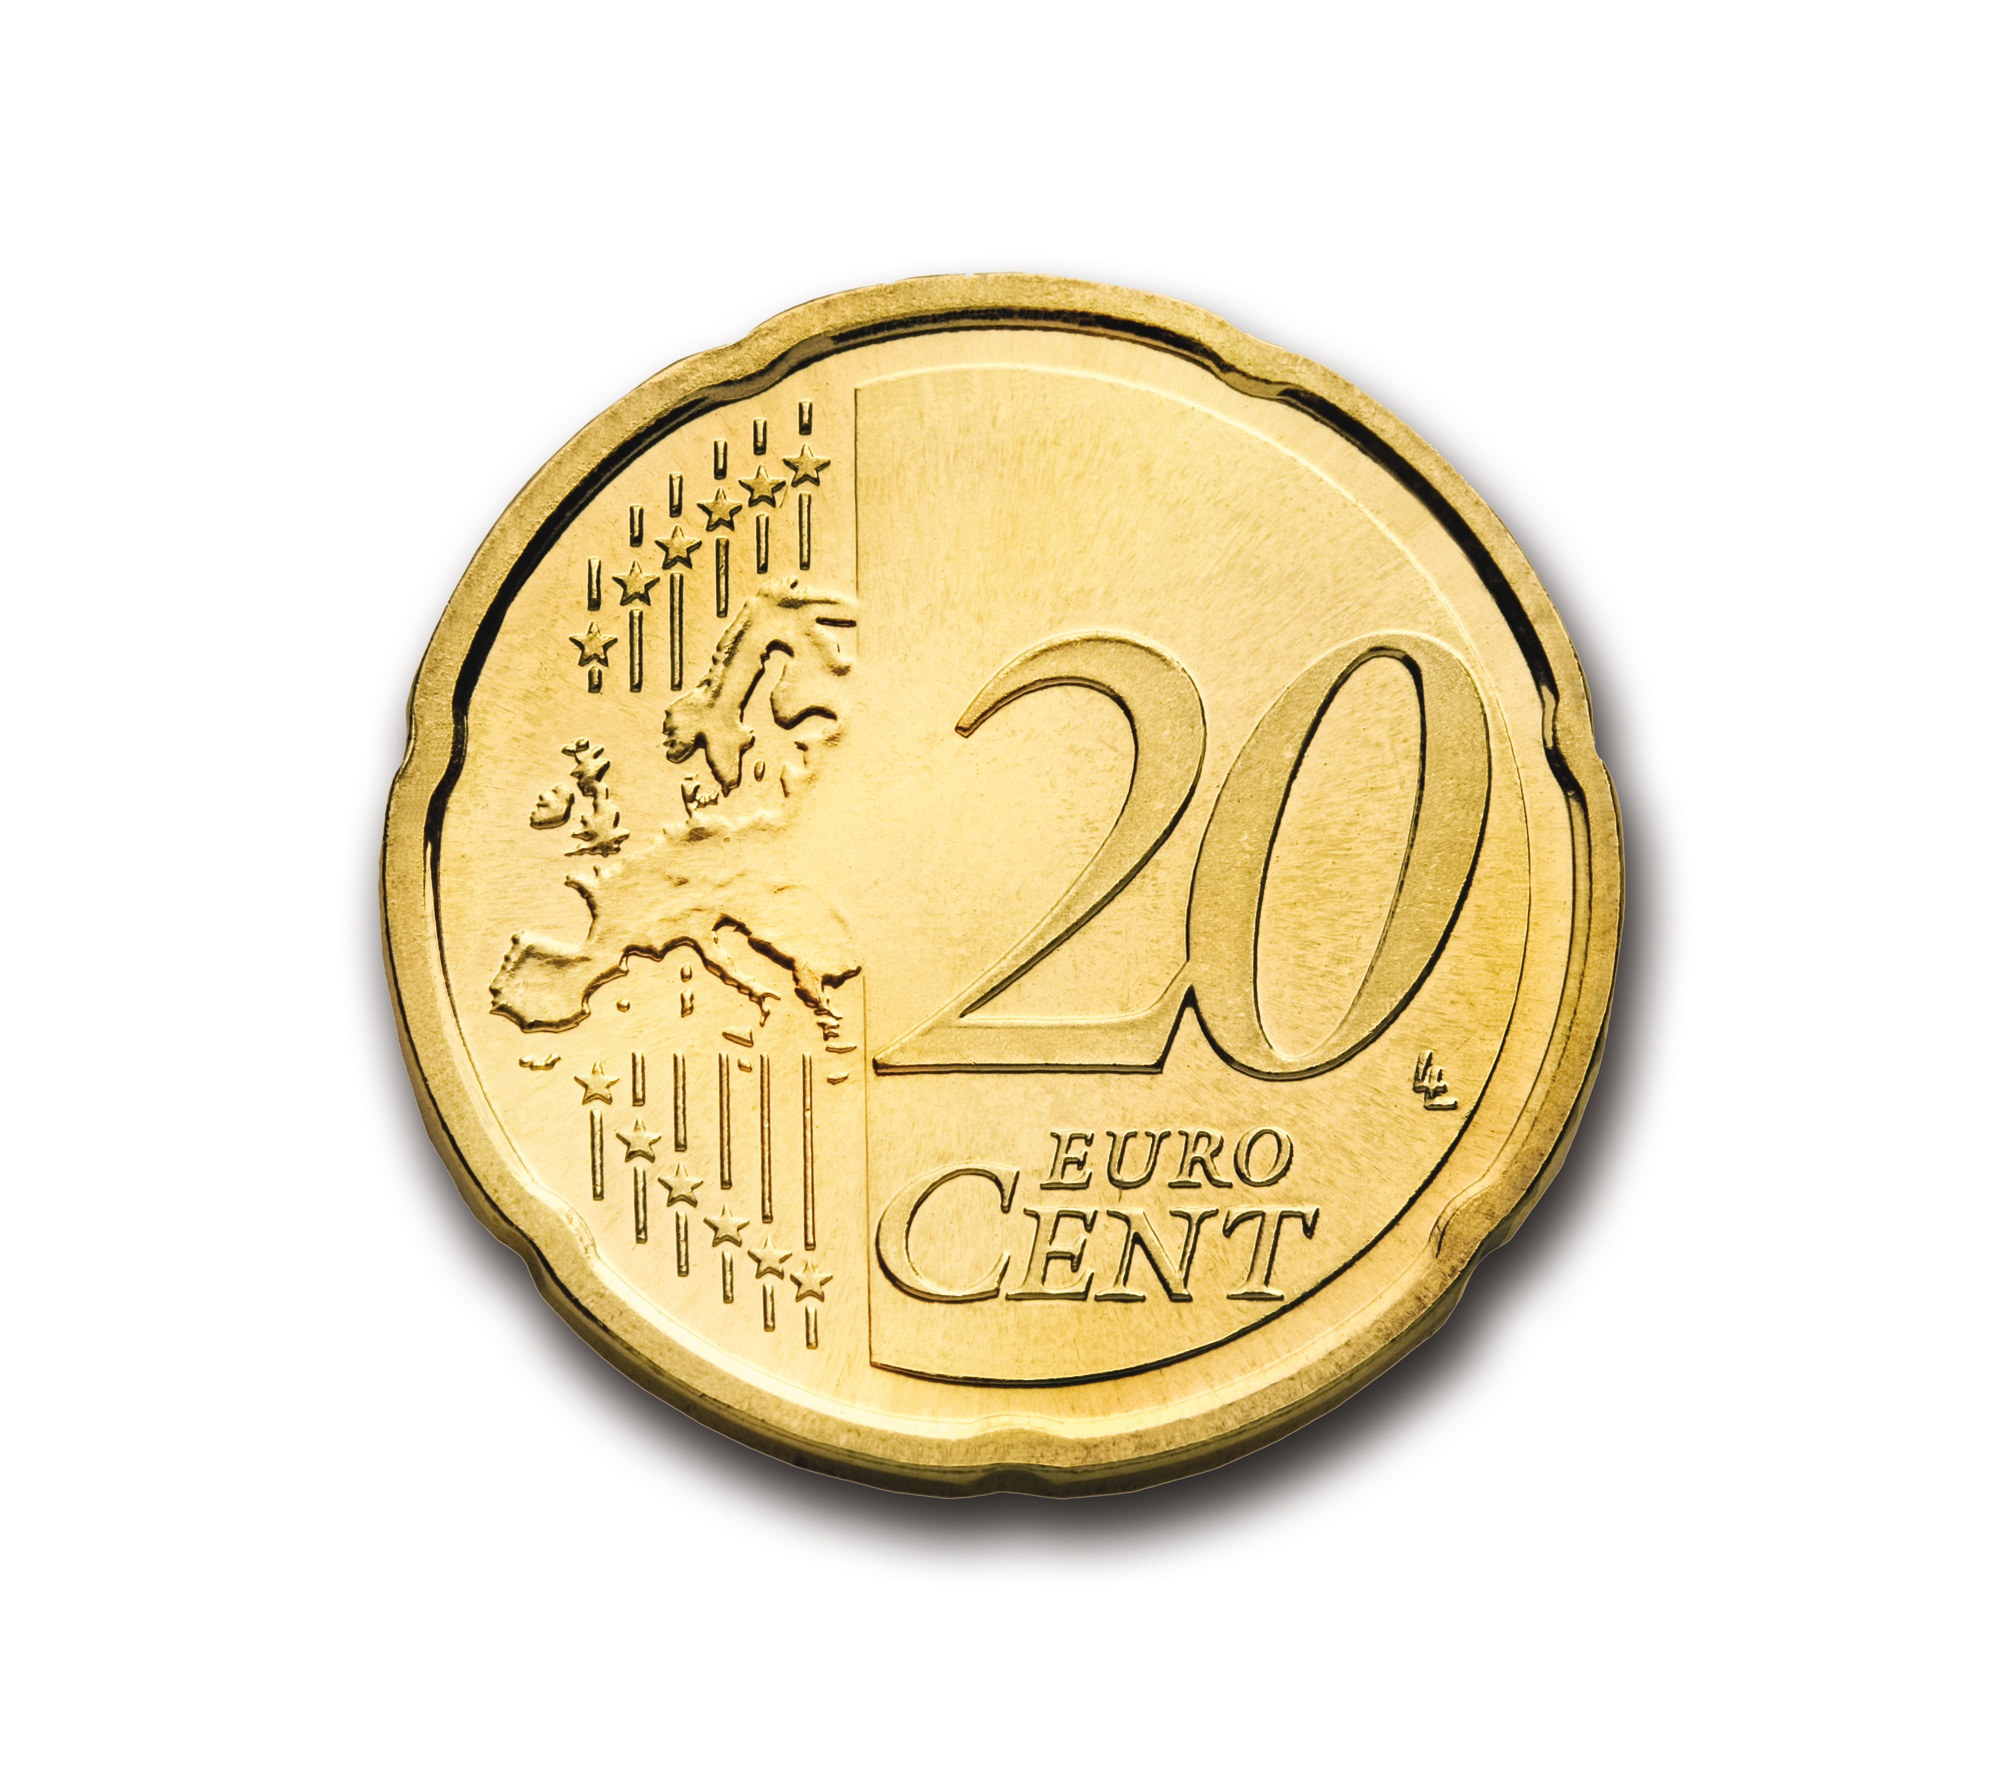
europe, metal, money, material, gold, brass, currency, euro, coin, award, cent